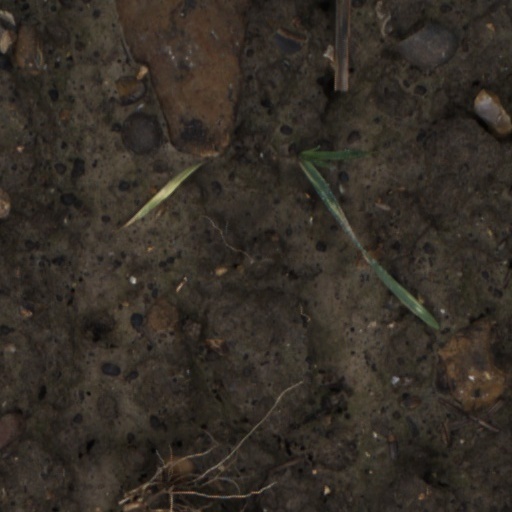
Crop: wheat